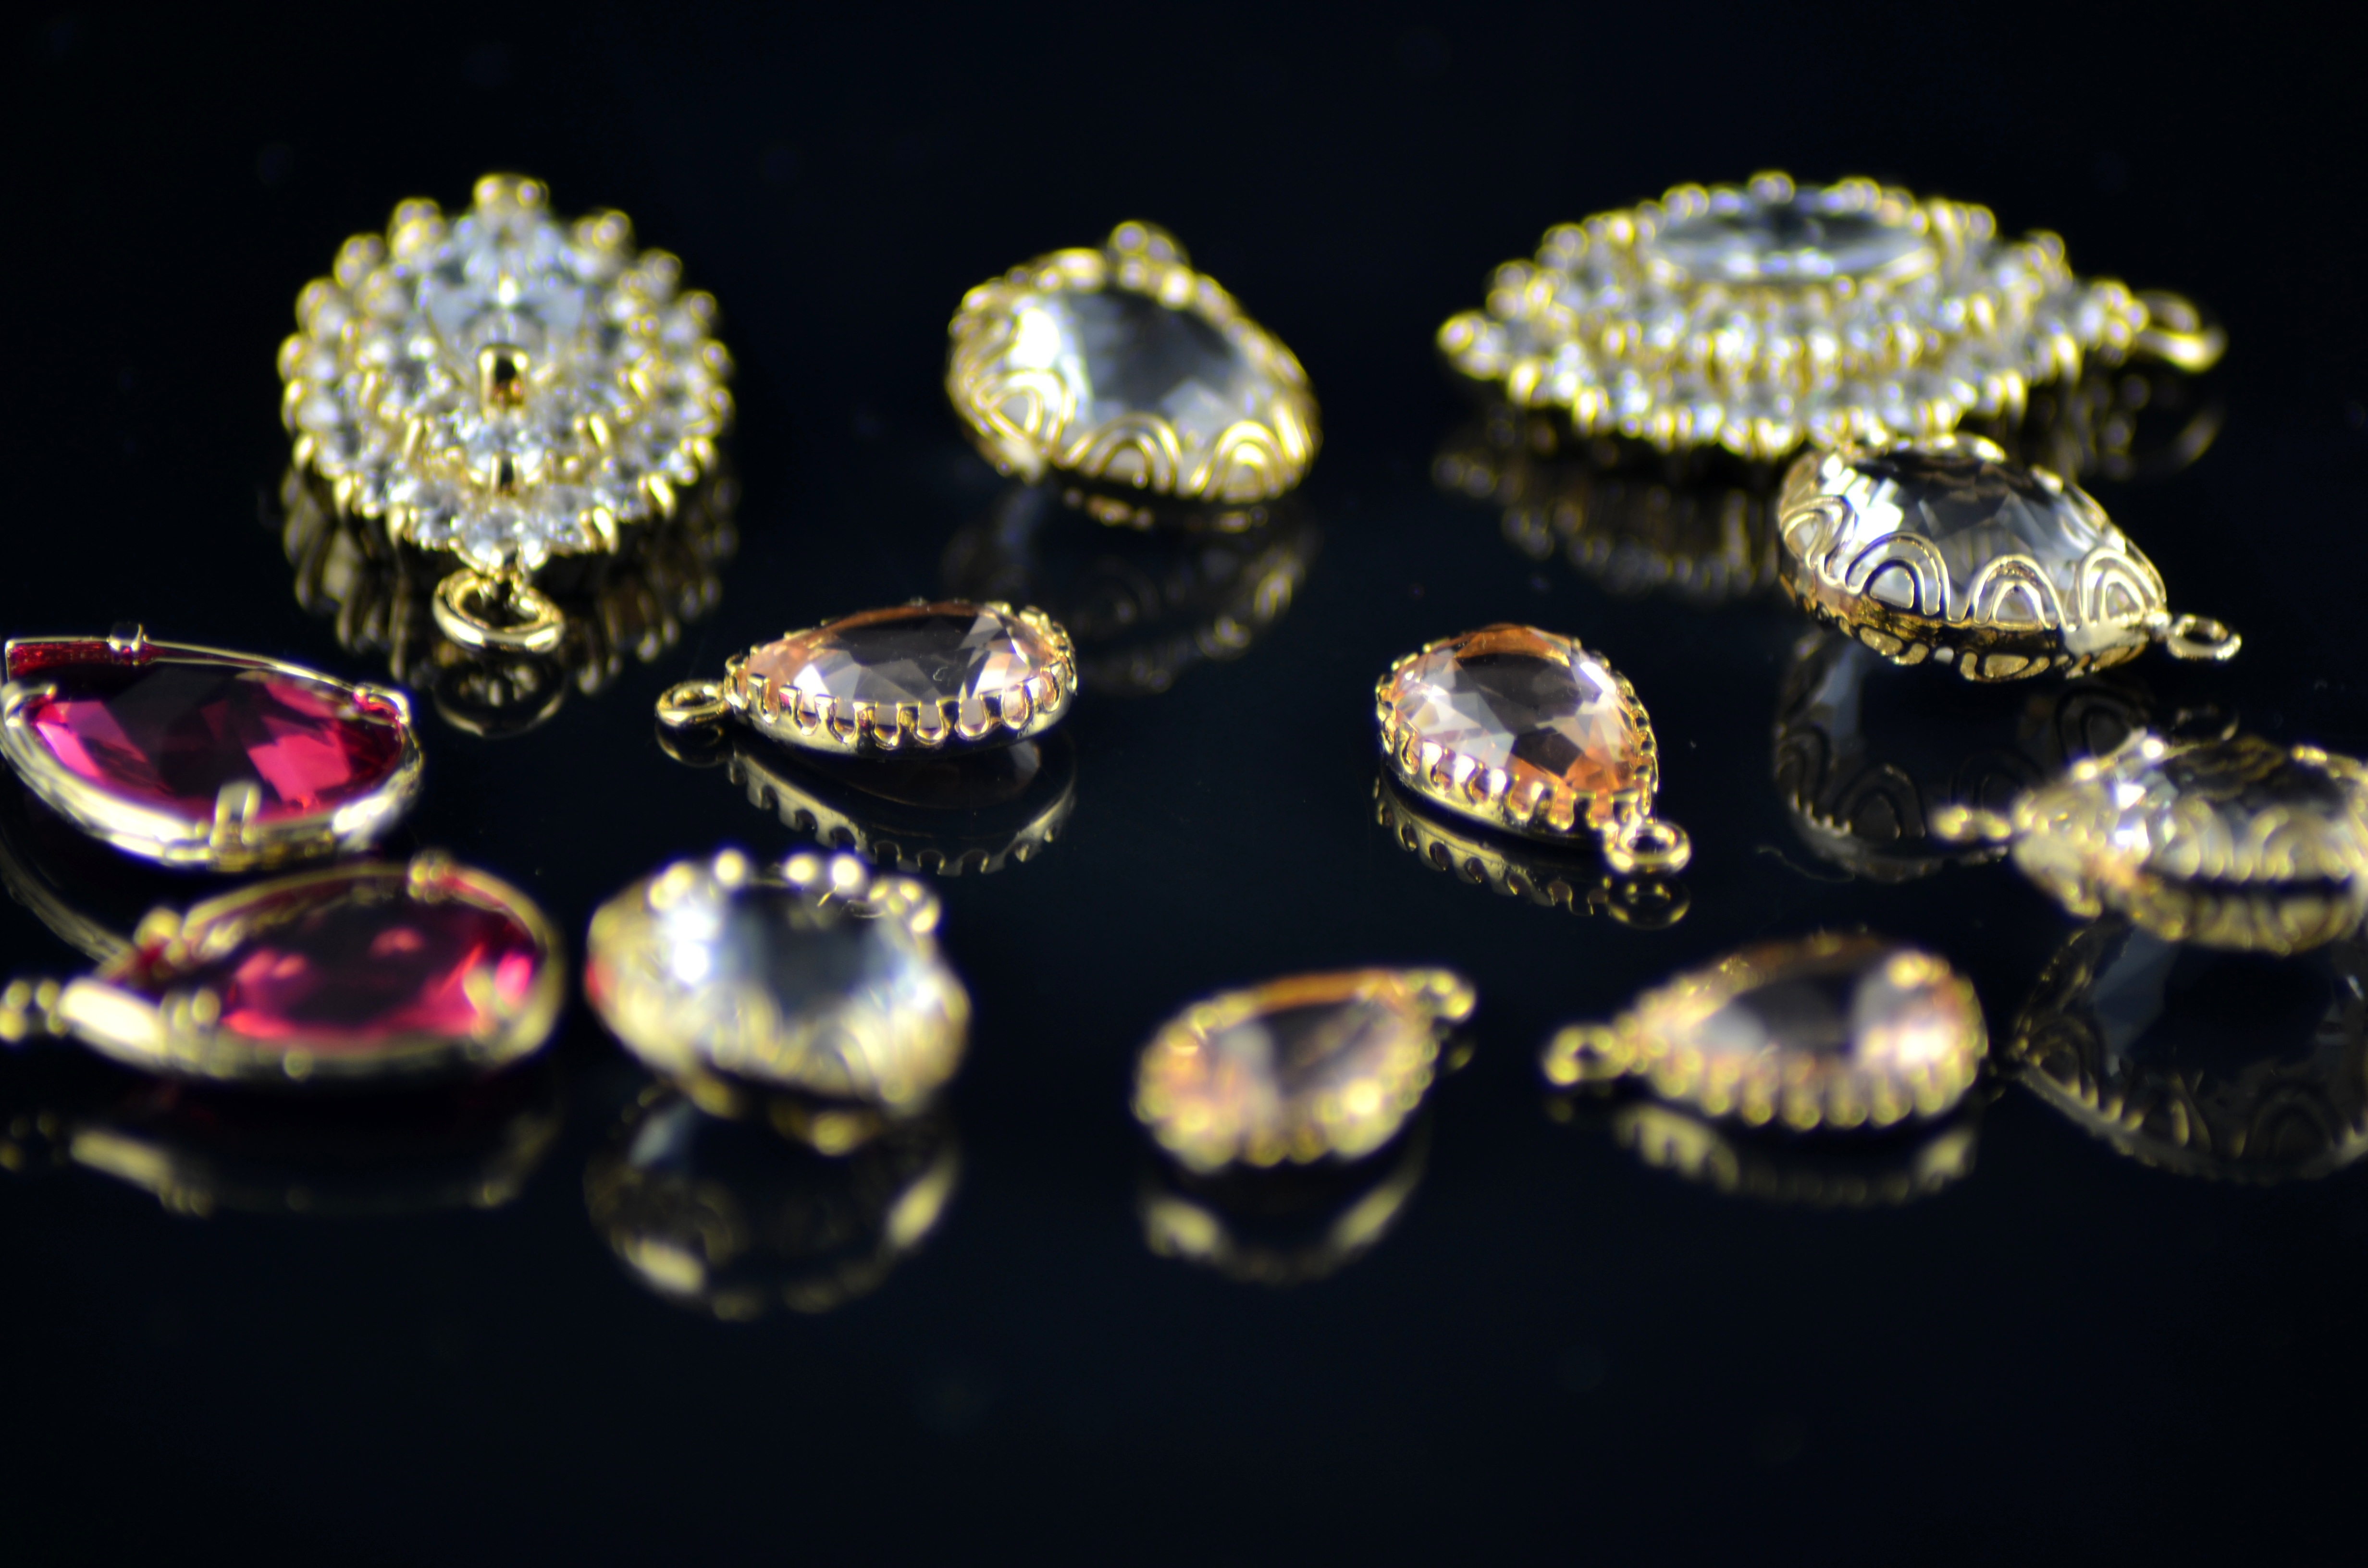
golden, metal, jewelry, close up, jewellery, jewel, gold, earrings, accessories, beauty, y, crystal, diamond, diamonds, treasure, glossy, gemstone, accessory, the jeweler, macro photography, the elegance, addition, gemstones, add ons, fashion accessory